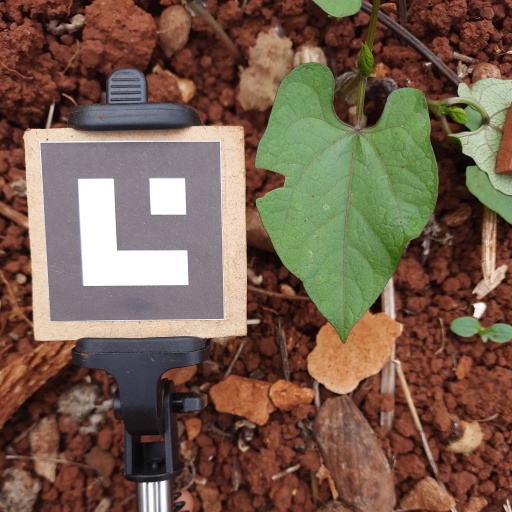
Observations: wavy surface, eating holes in the edge, under shade